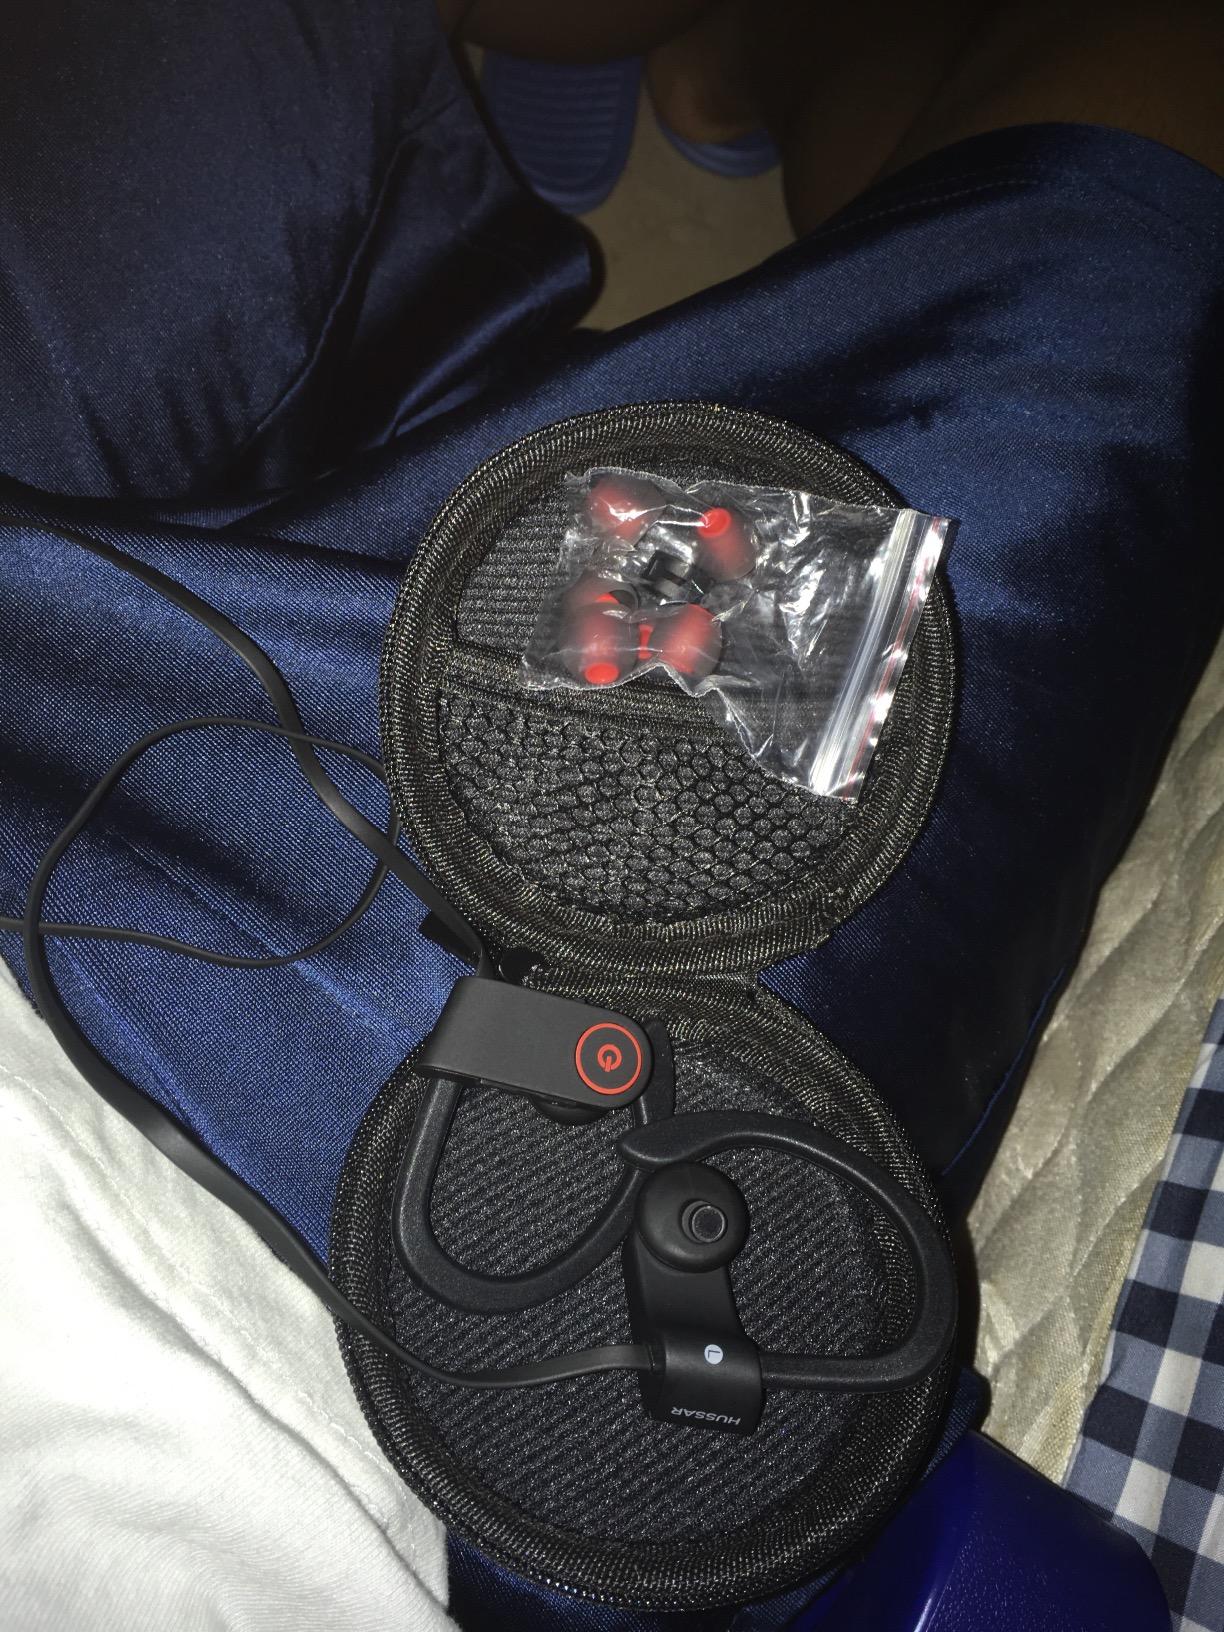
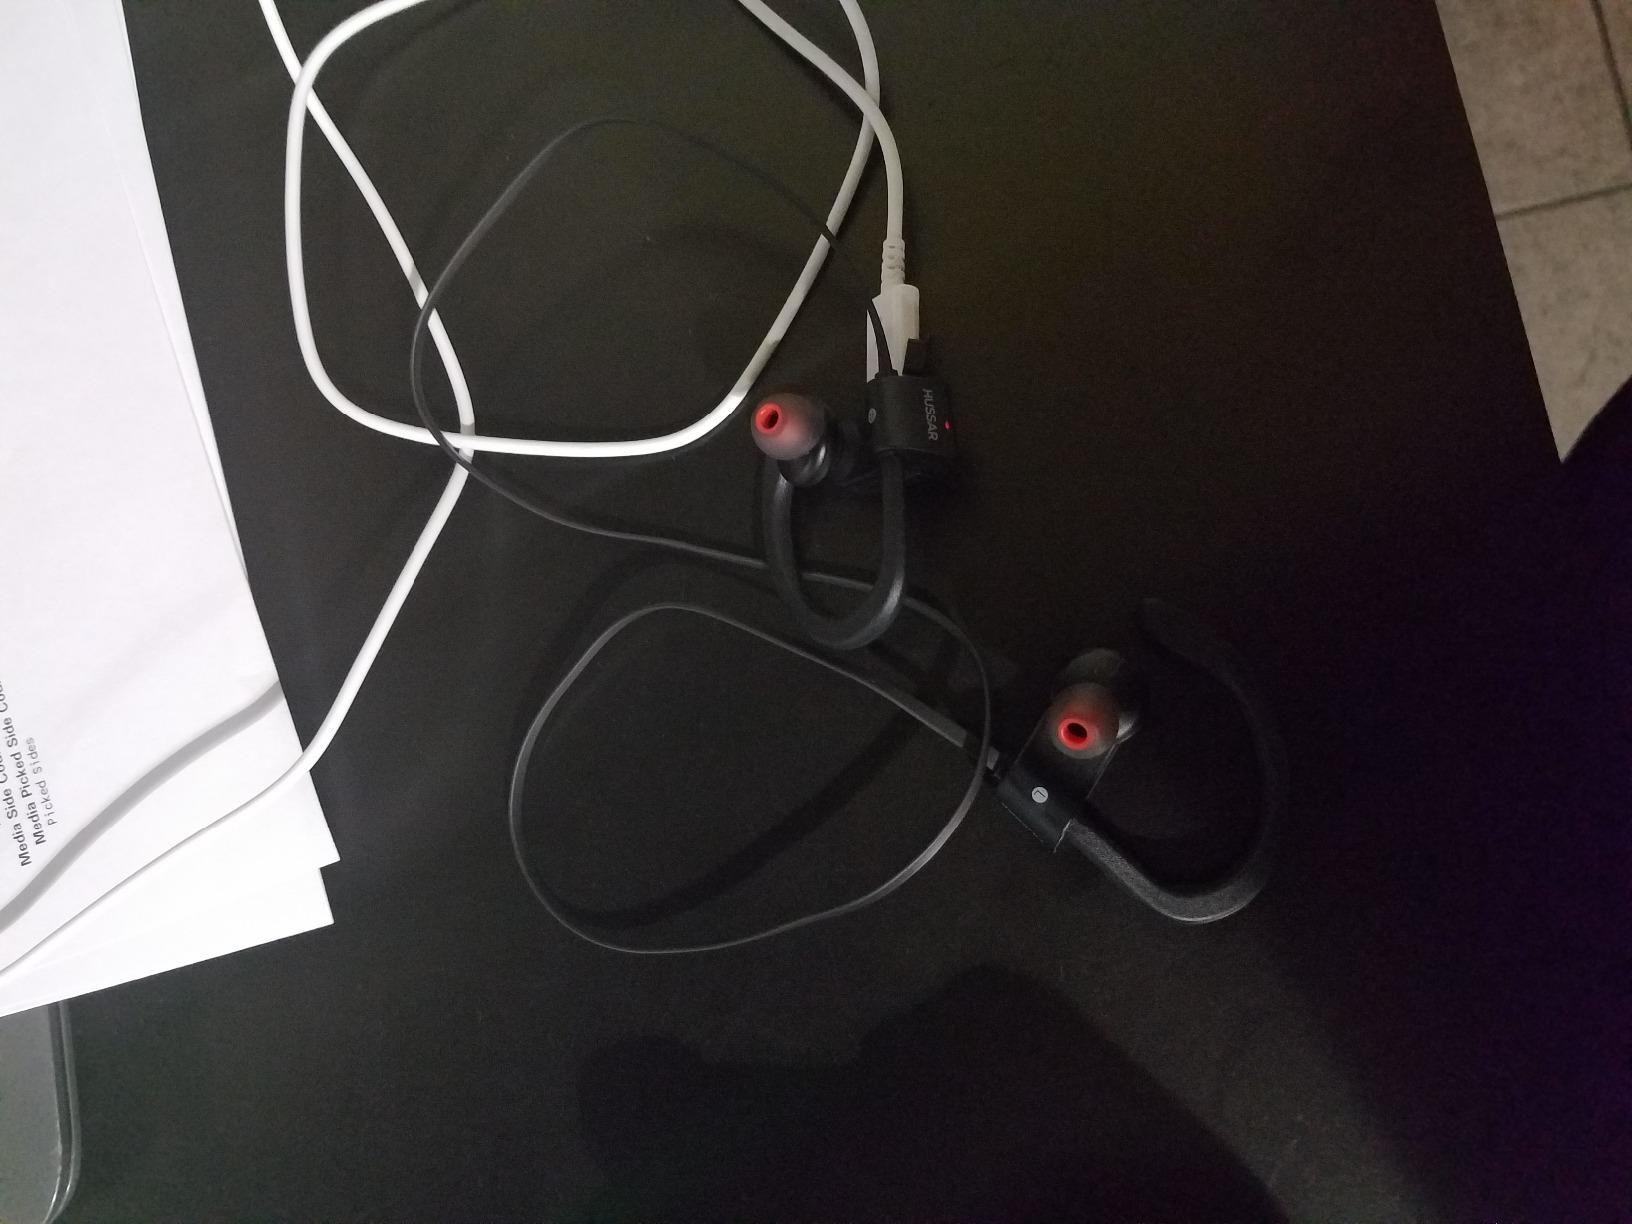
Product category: headphones
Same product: yes